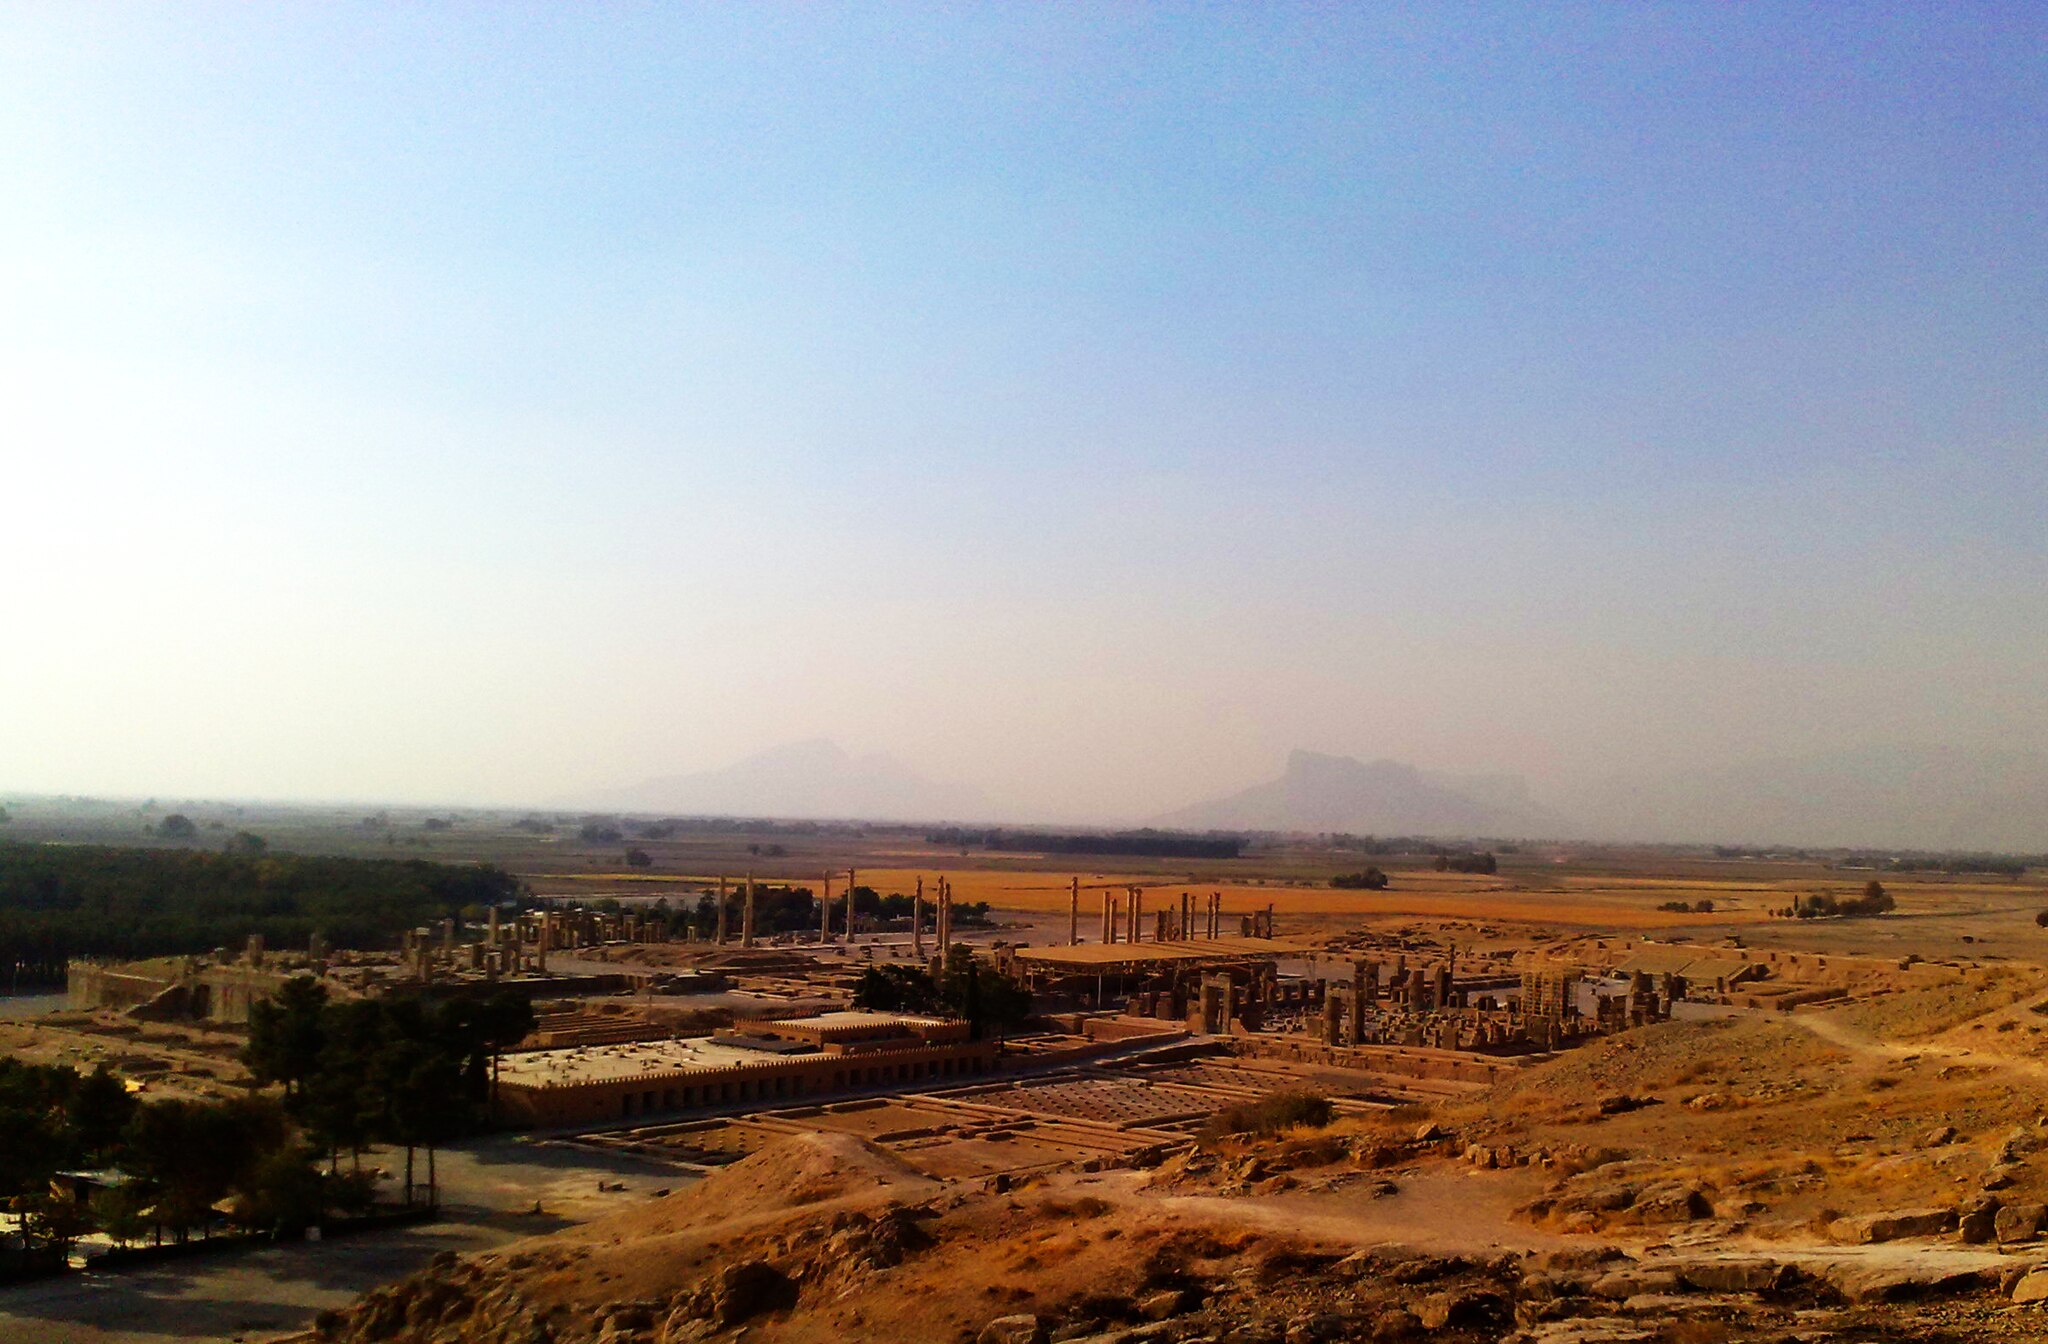
Title: زمین و اسمون - panoramio
Description: زمین و اسمون
Date: Taken on 2 November 2010
Categories: Panoramio files uploaded by Panoramio upload bot, Panoramio images reviewed by trusted users, Photos from Panoramio, Files with coordinates missing SDC location of creation, Iran photographs taken on 2010-11-02, General views of Persepolis, Photos from Panoramio ID 4463059